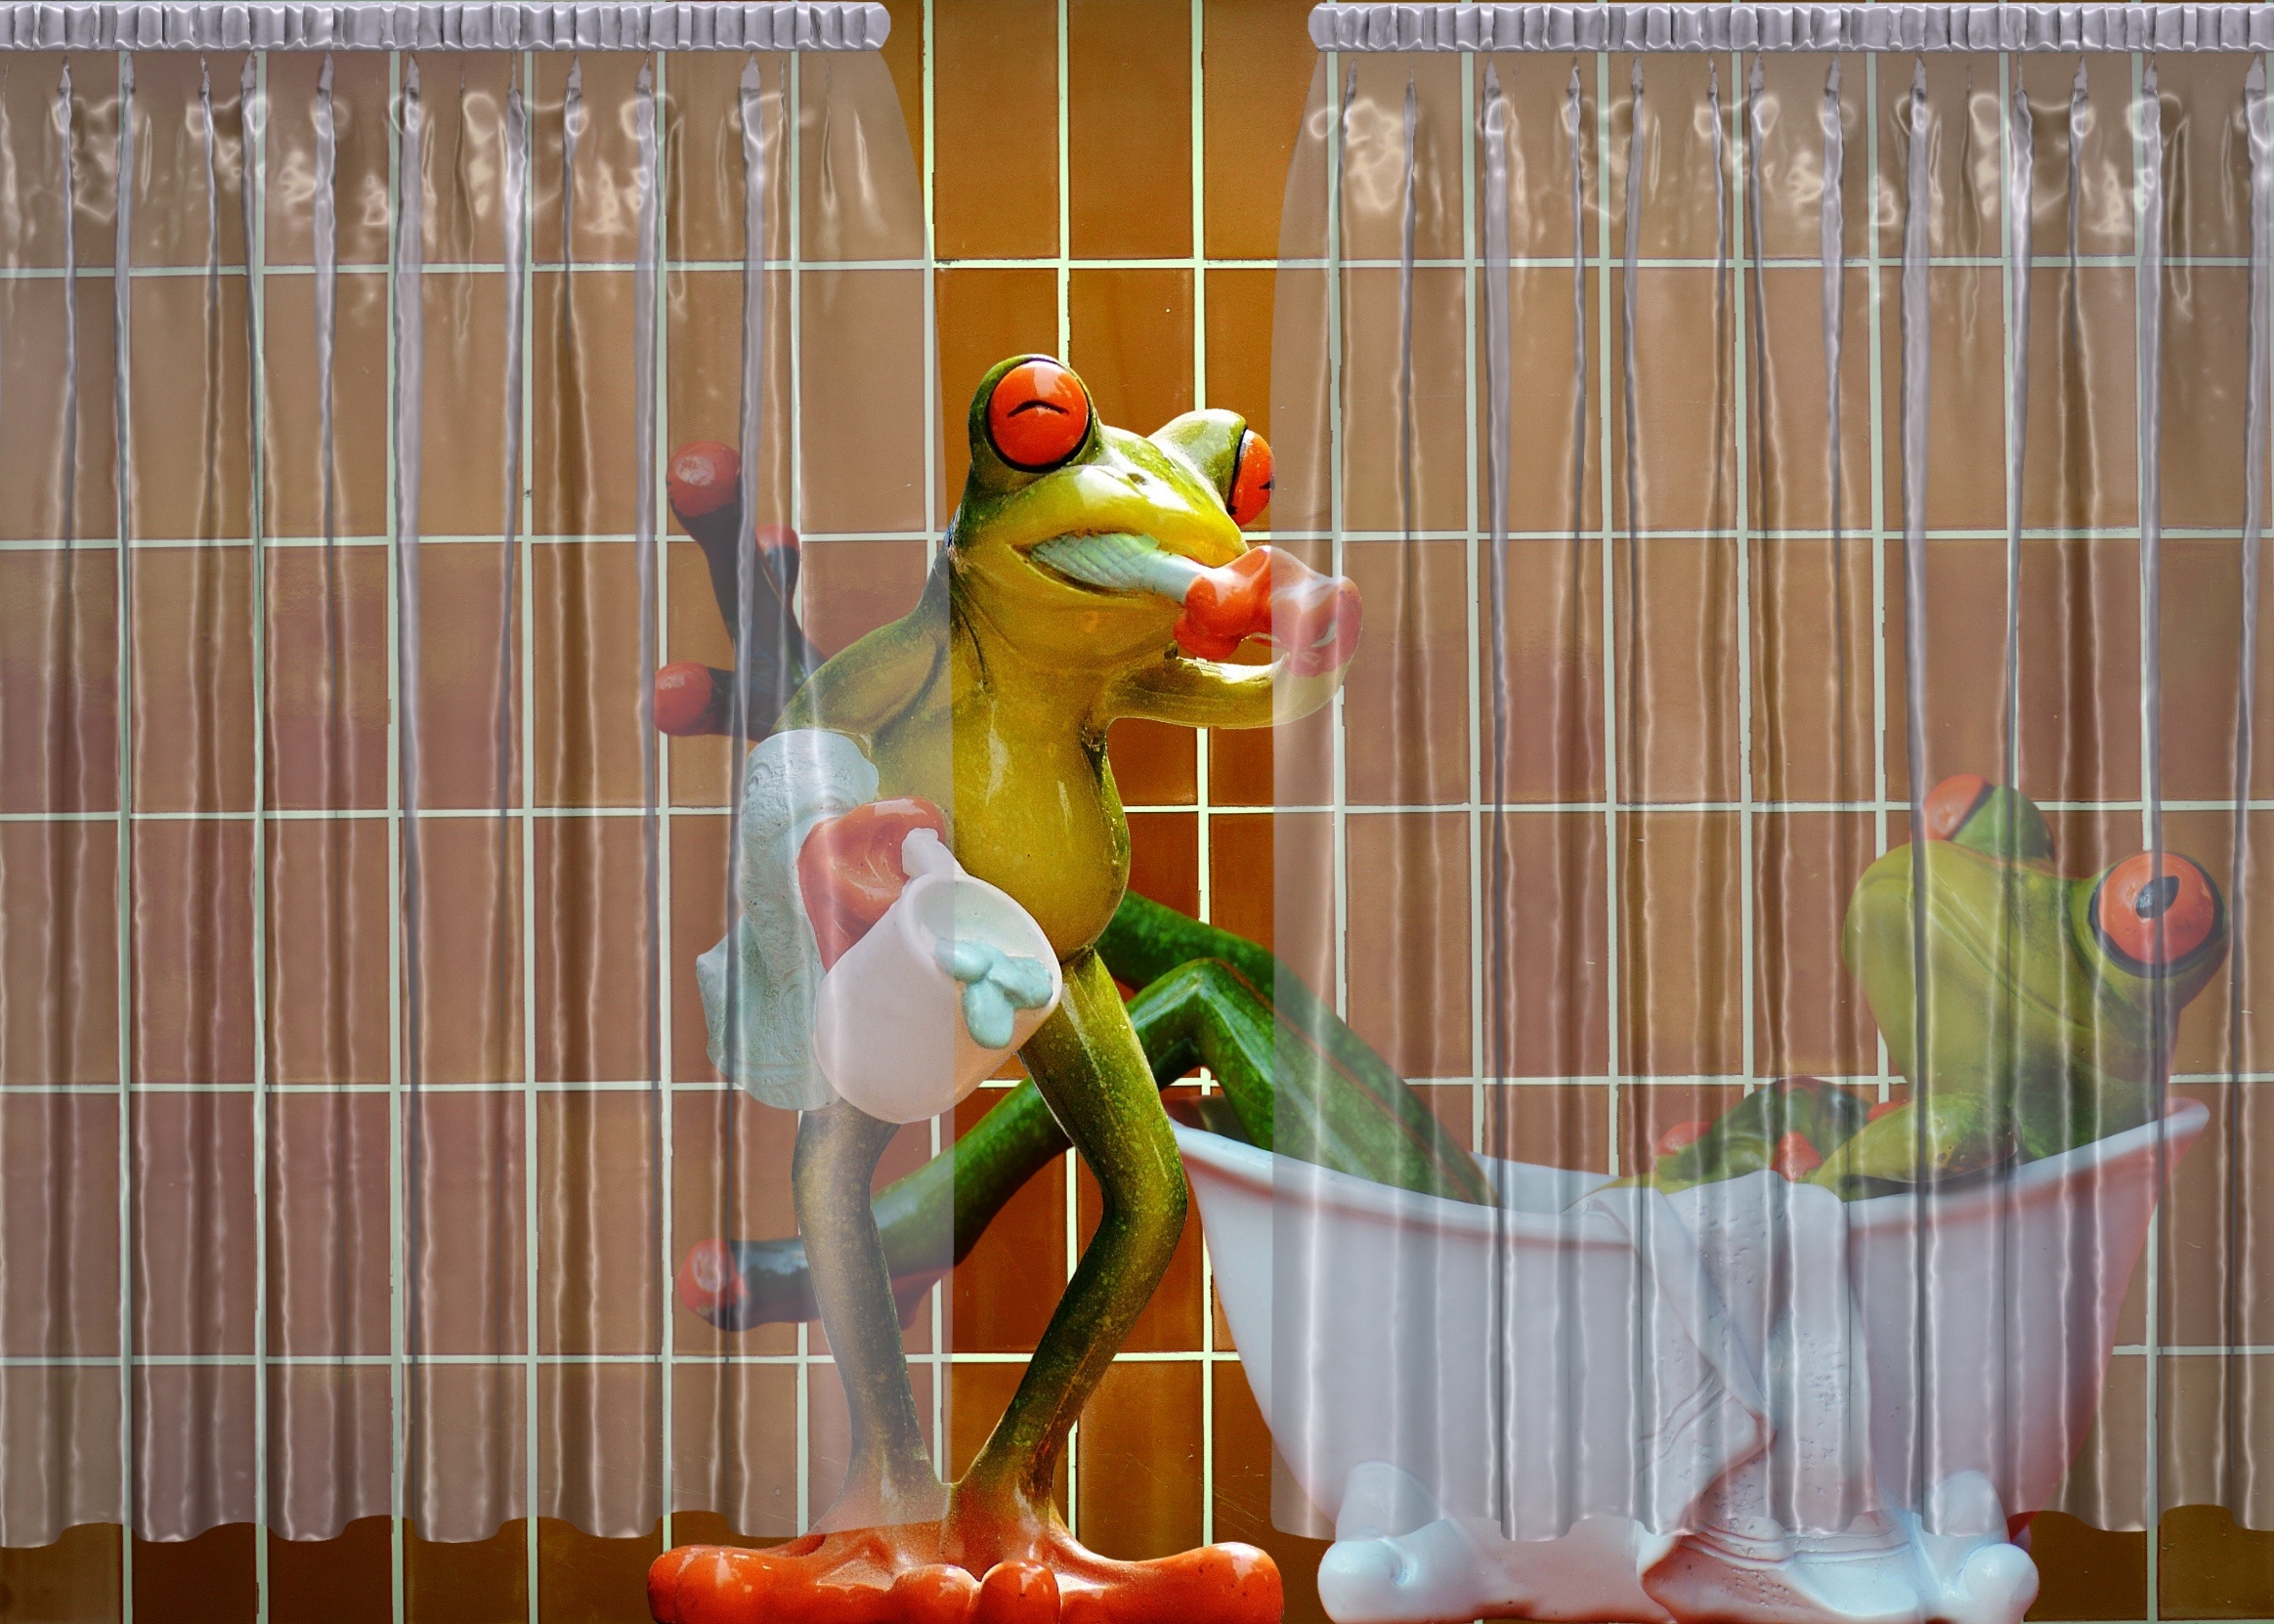
sweet, cute, swim, color, wash, frog, toy, interior design, bathroom, fun, funny, parrot, bath, parakeet, frogs, body care, brushing teeth